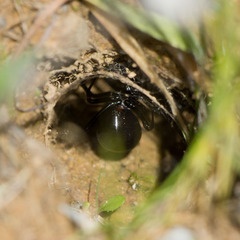
Species: Lactrodectus_hesperus